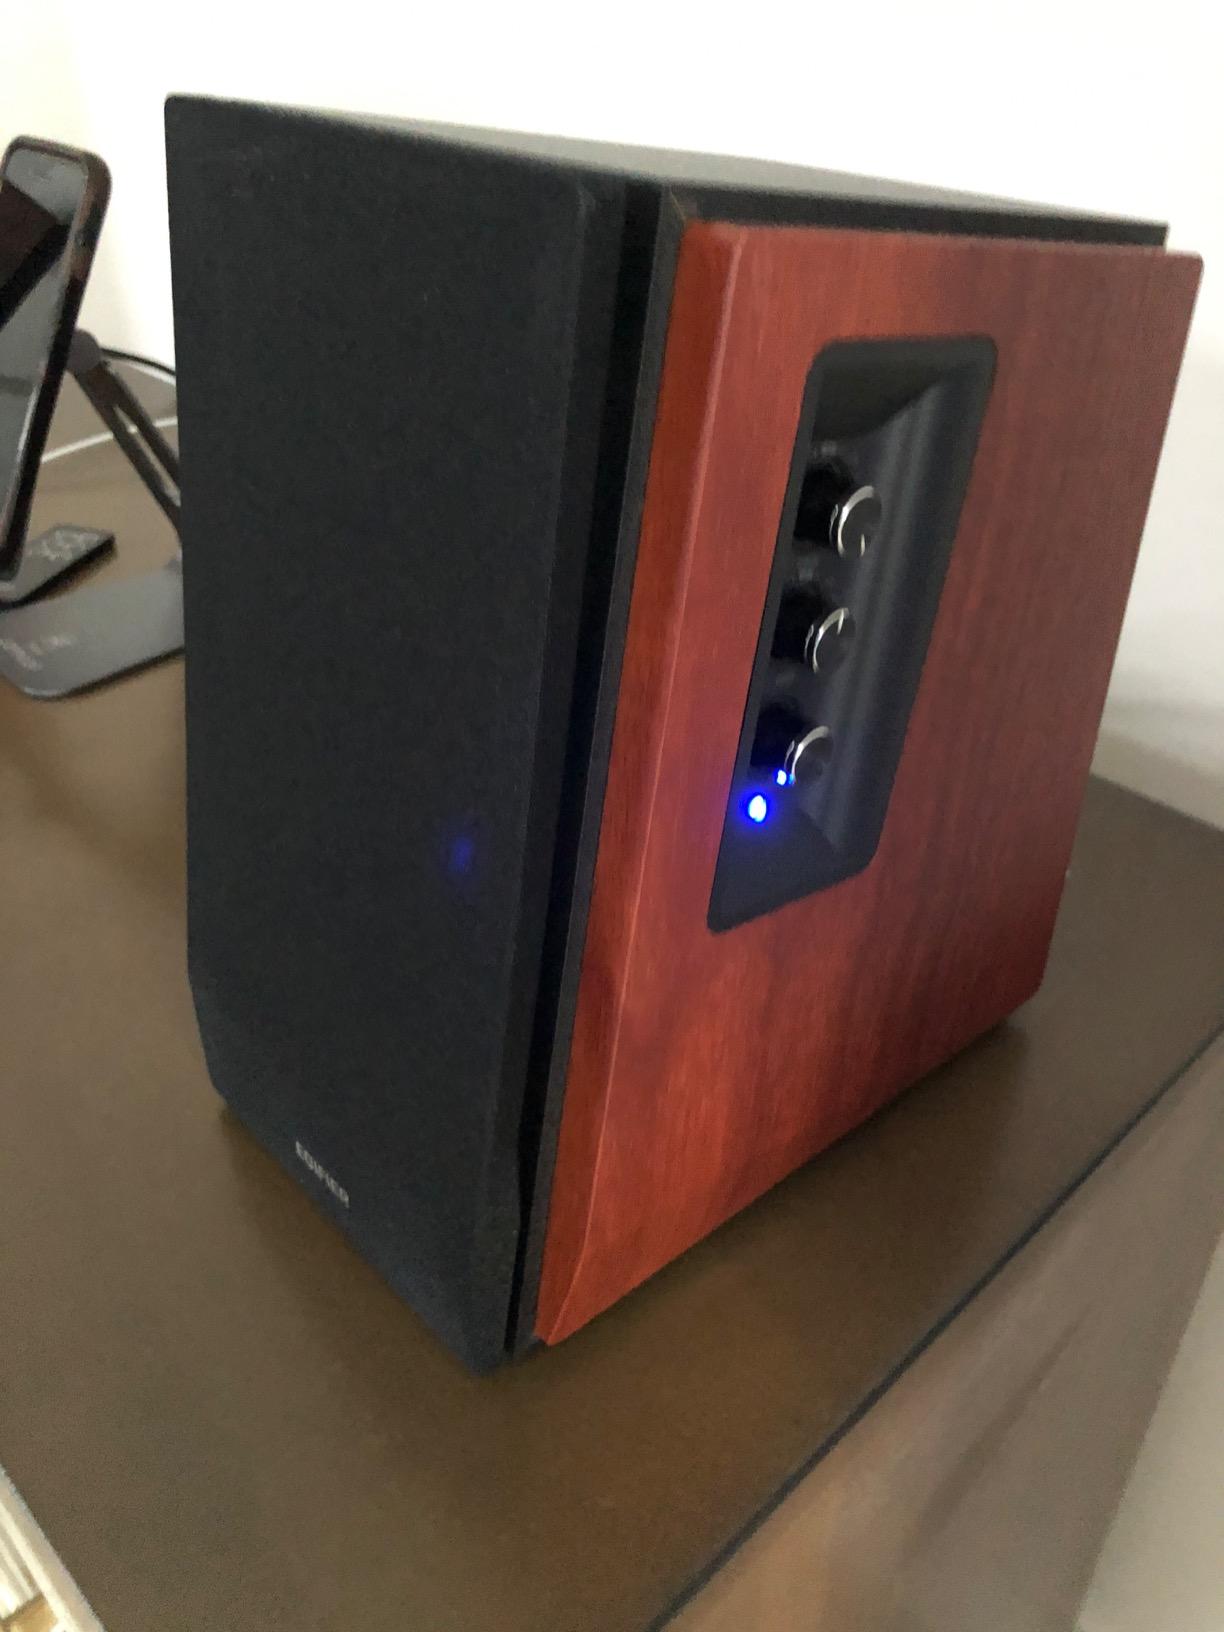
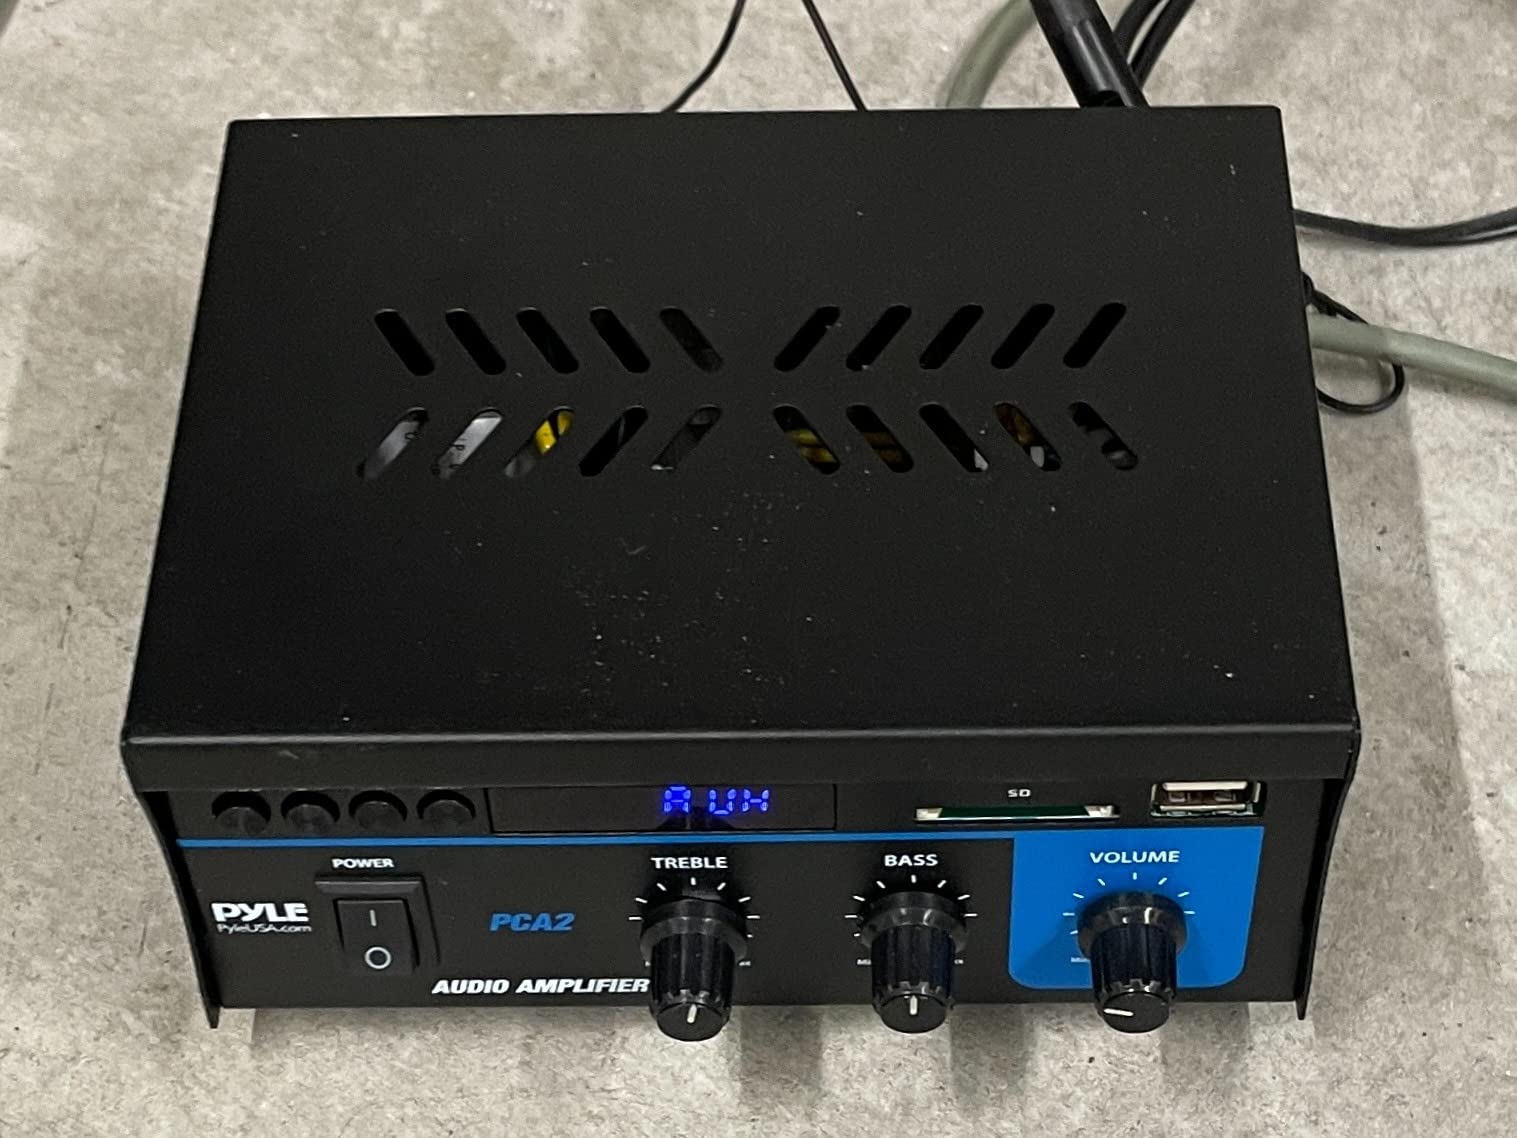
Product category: speaker
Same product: no